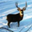
Label: deer